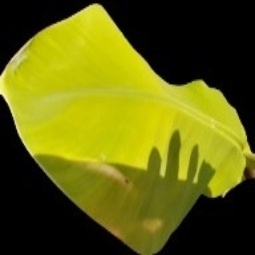
Label: Iron